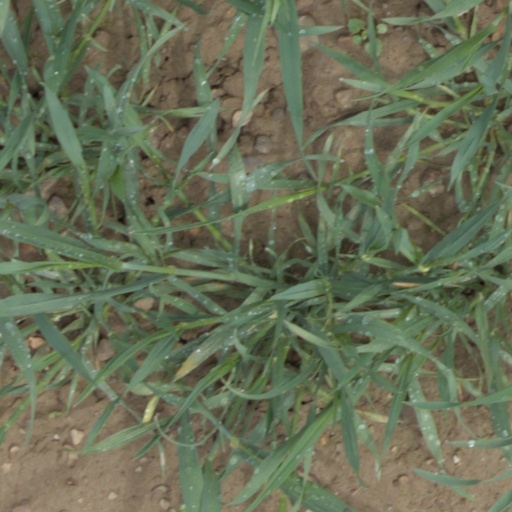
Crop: wheat